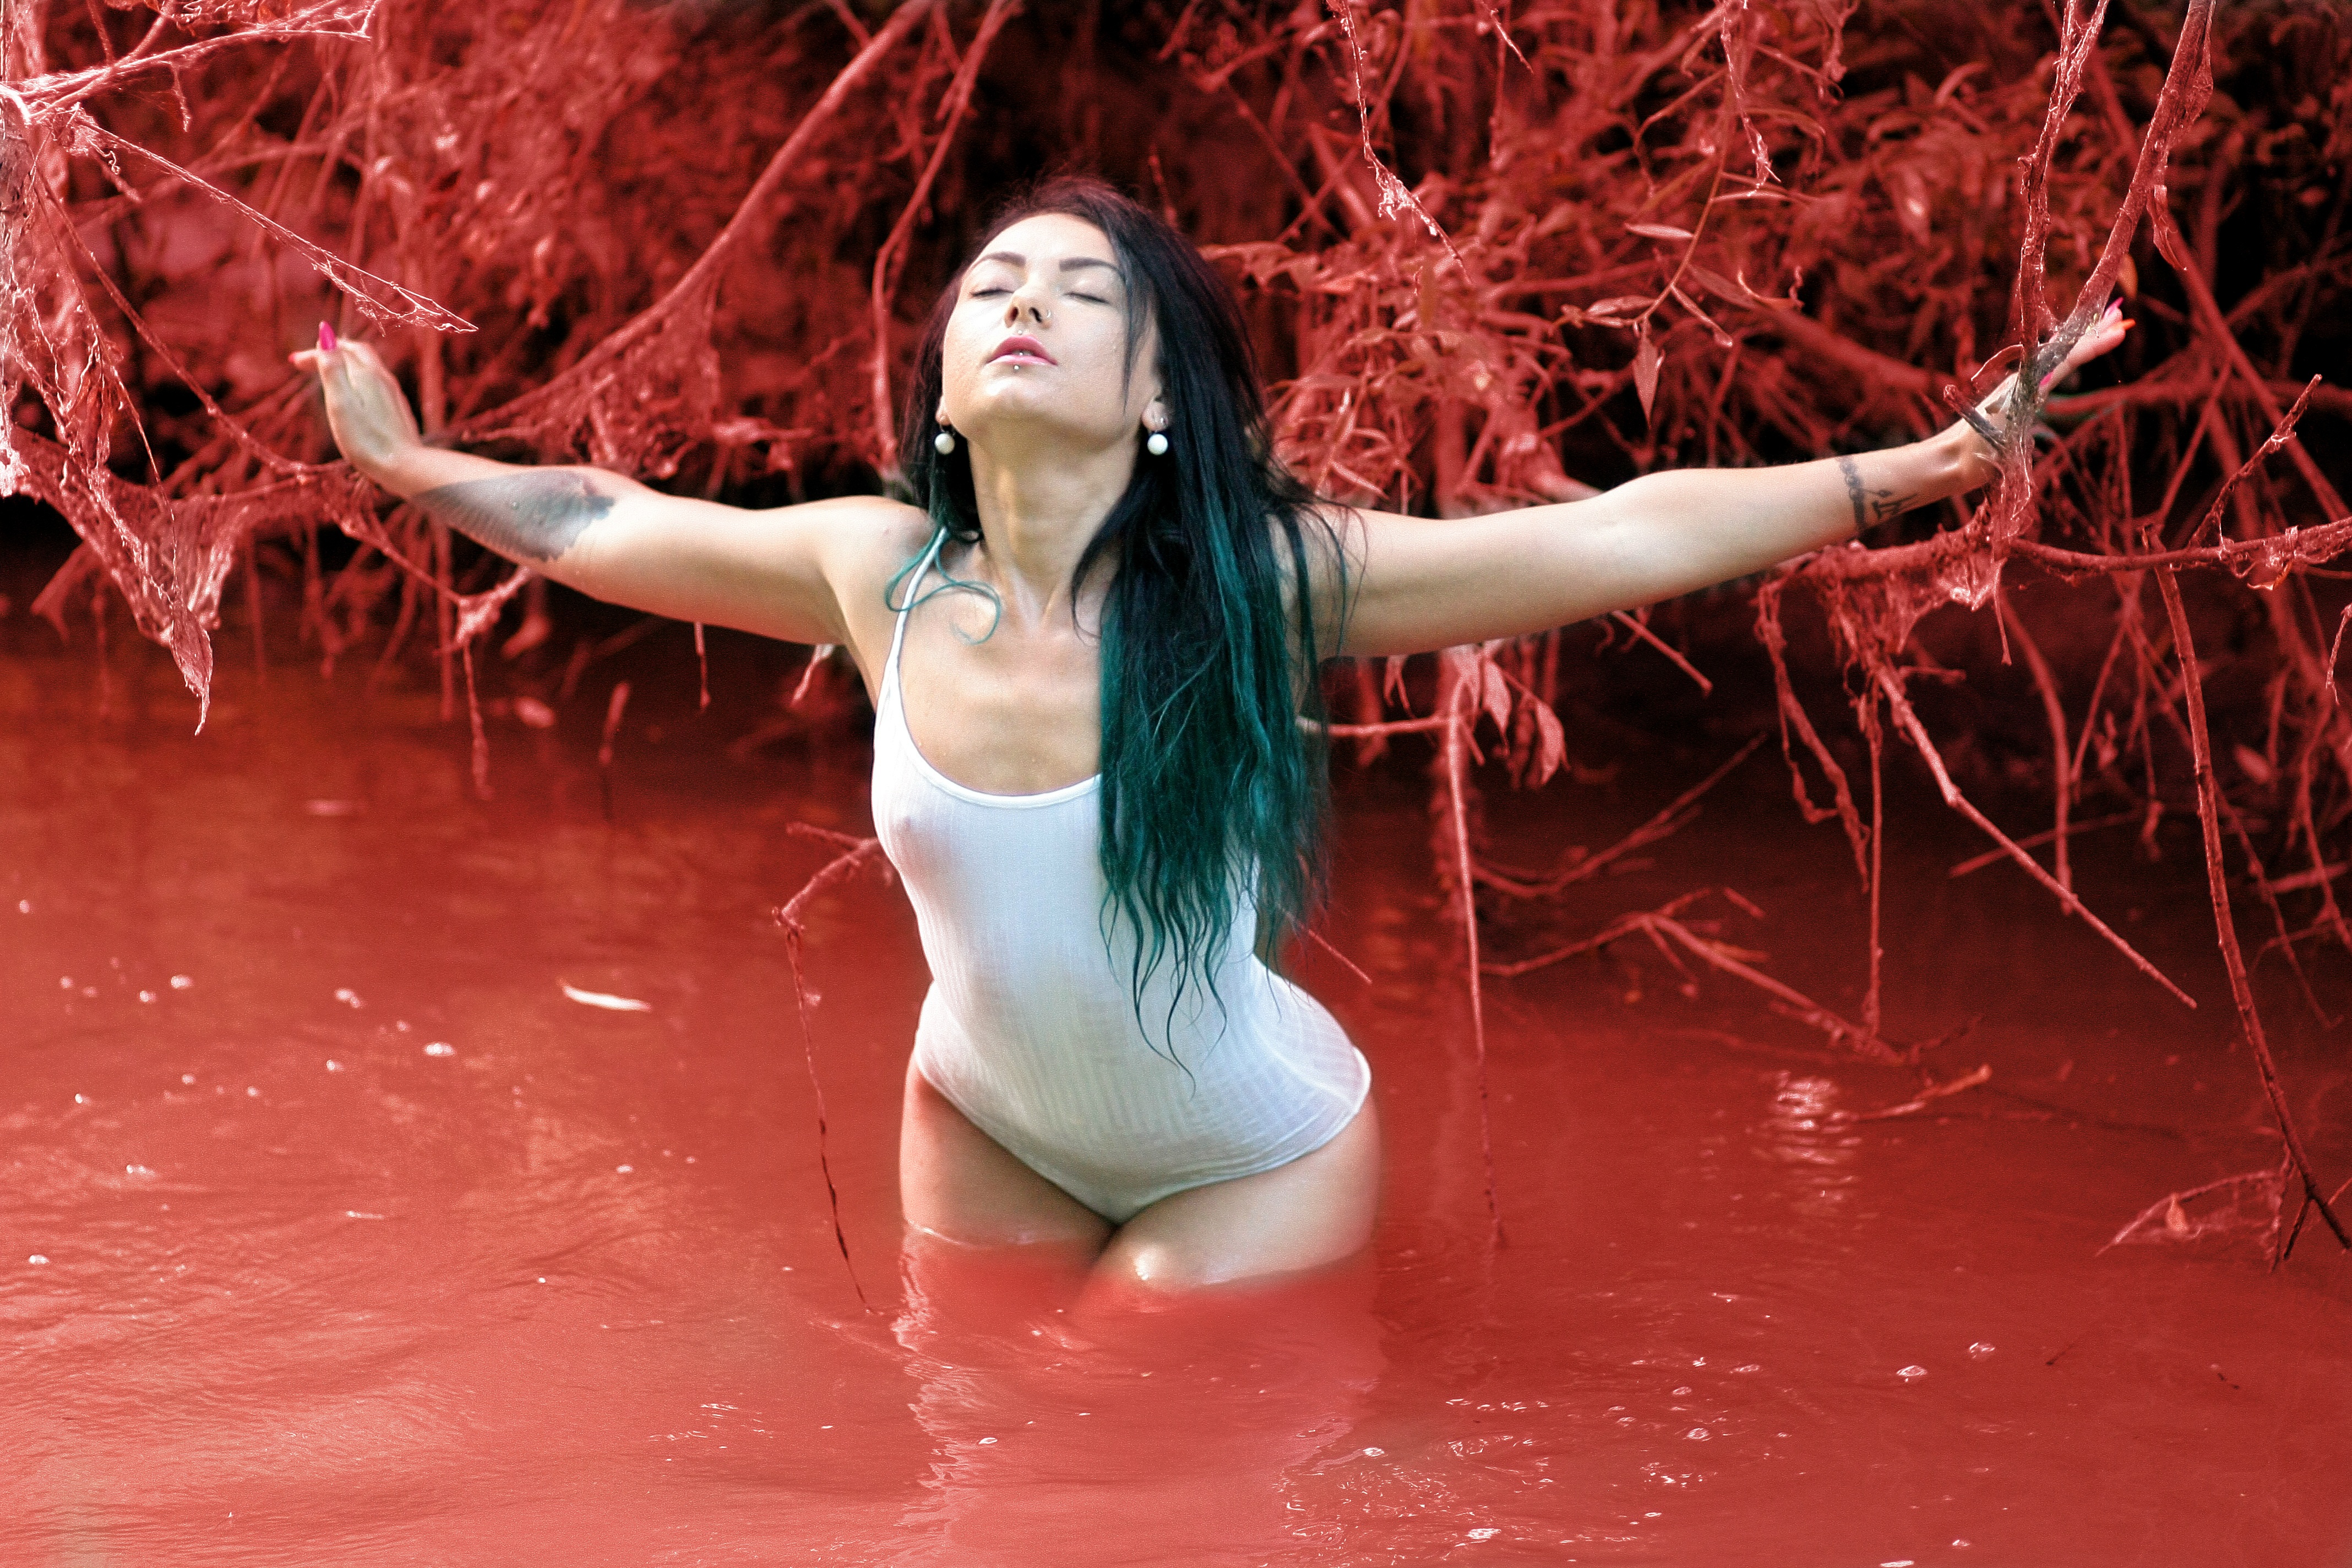
water, girl, dance, lush, ballet, performance art, stage, sports, roots, beauty, entertainment, sensual, performing arts, musical theatre, modern dance